Afzal Khan (British politician)

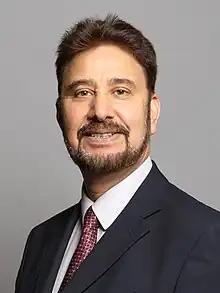
Official portrait, 2020

Mohammed Afzal Khan, (born 5 April 1958) is a British Labour Party politician who has served as the Member of Parliament (MP) for Manchester Rusholme, previously Manchester Gorton, since 2017.